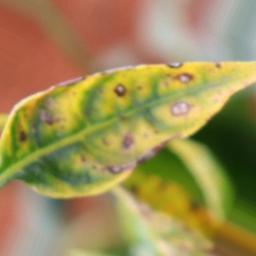
Label: nutritional